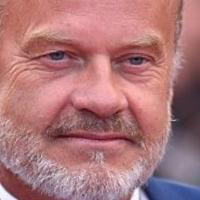
Age group: age 56-65